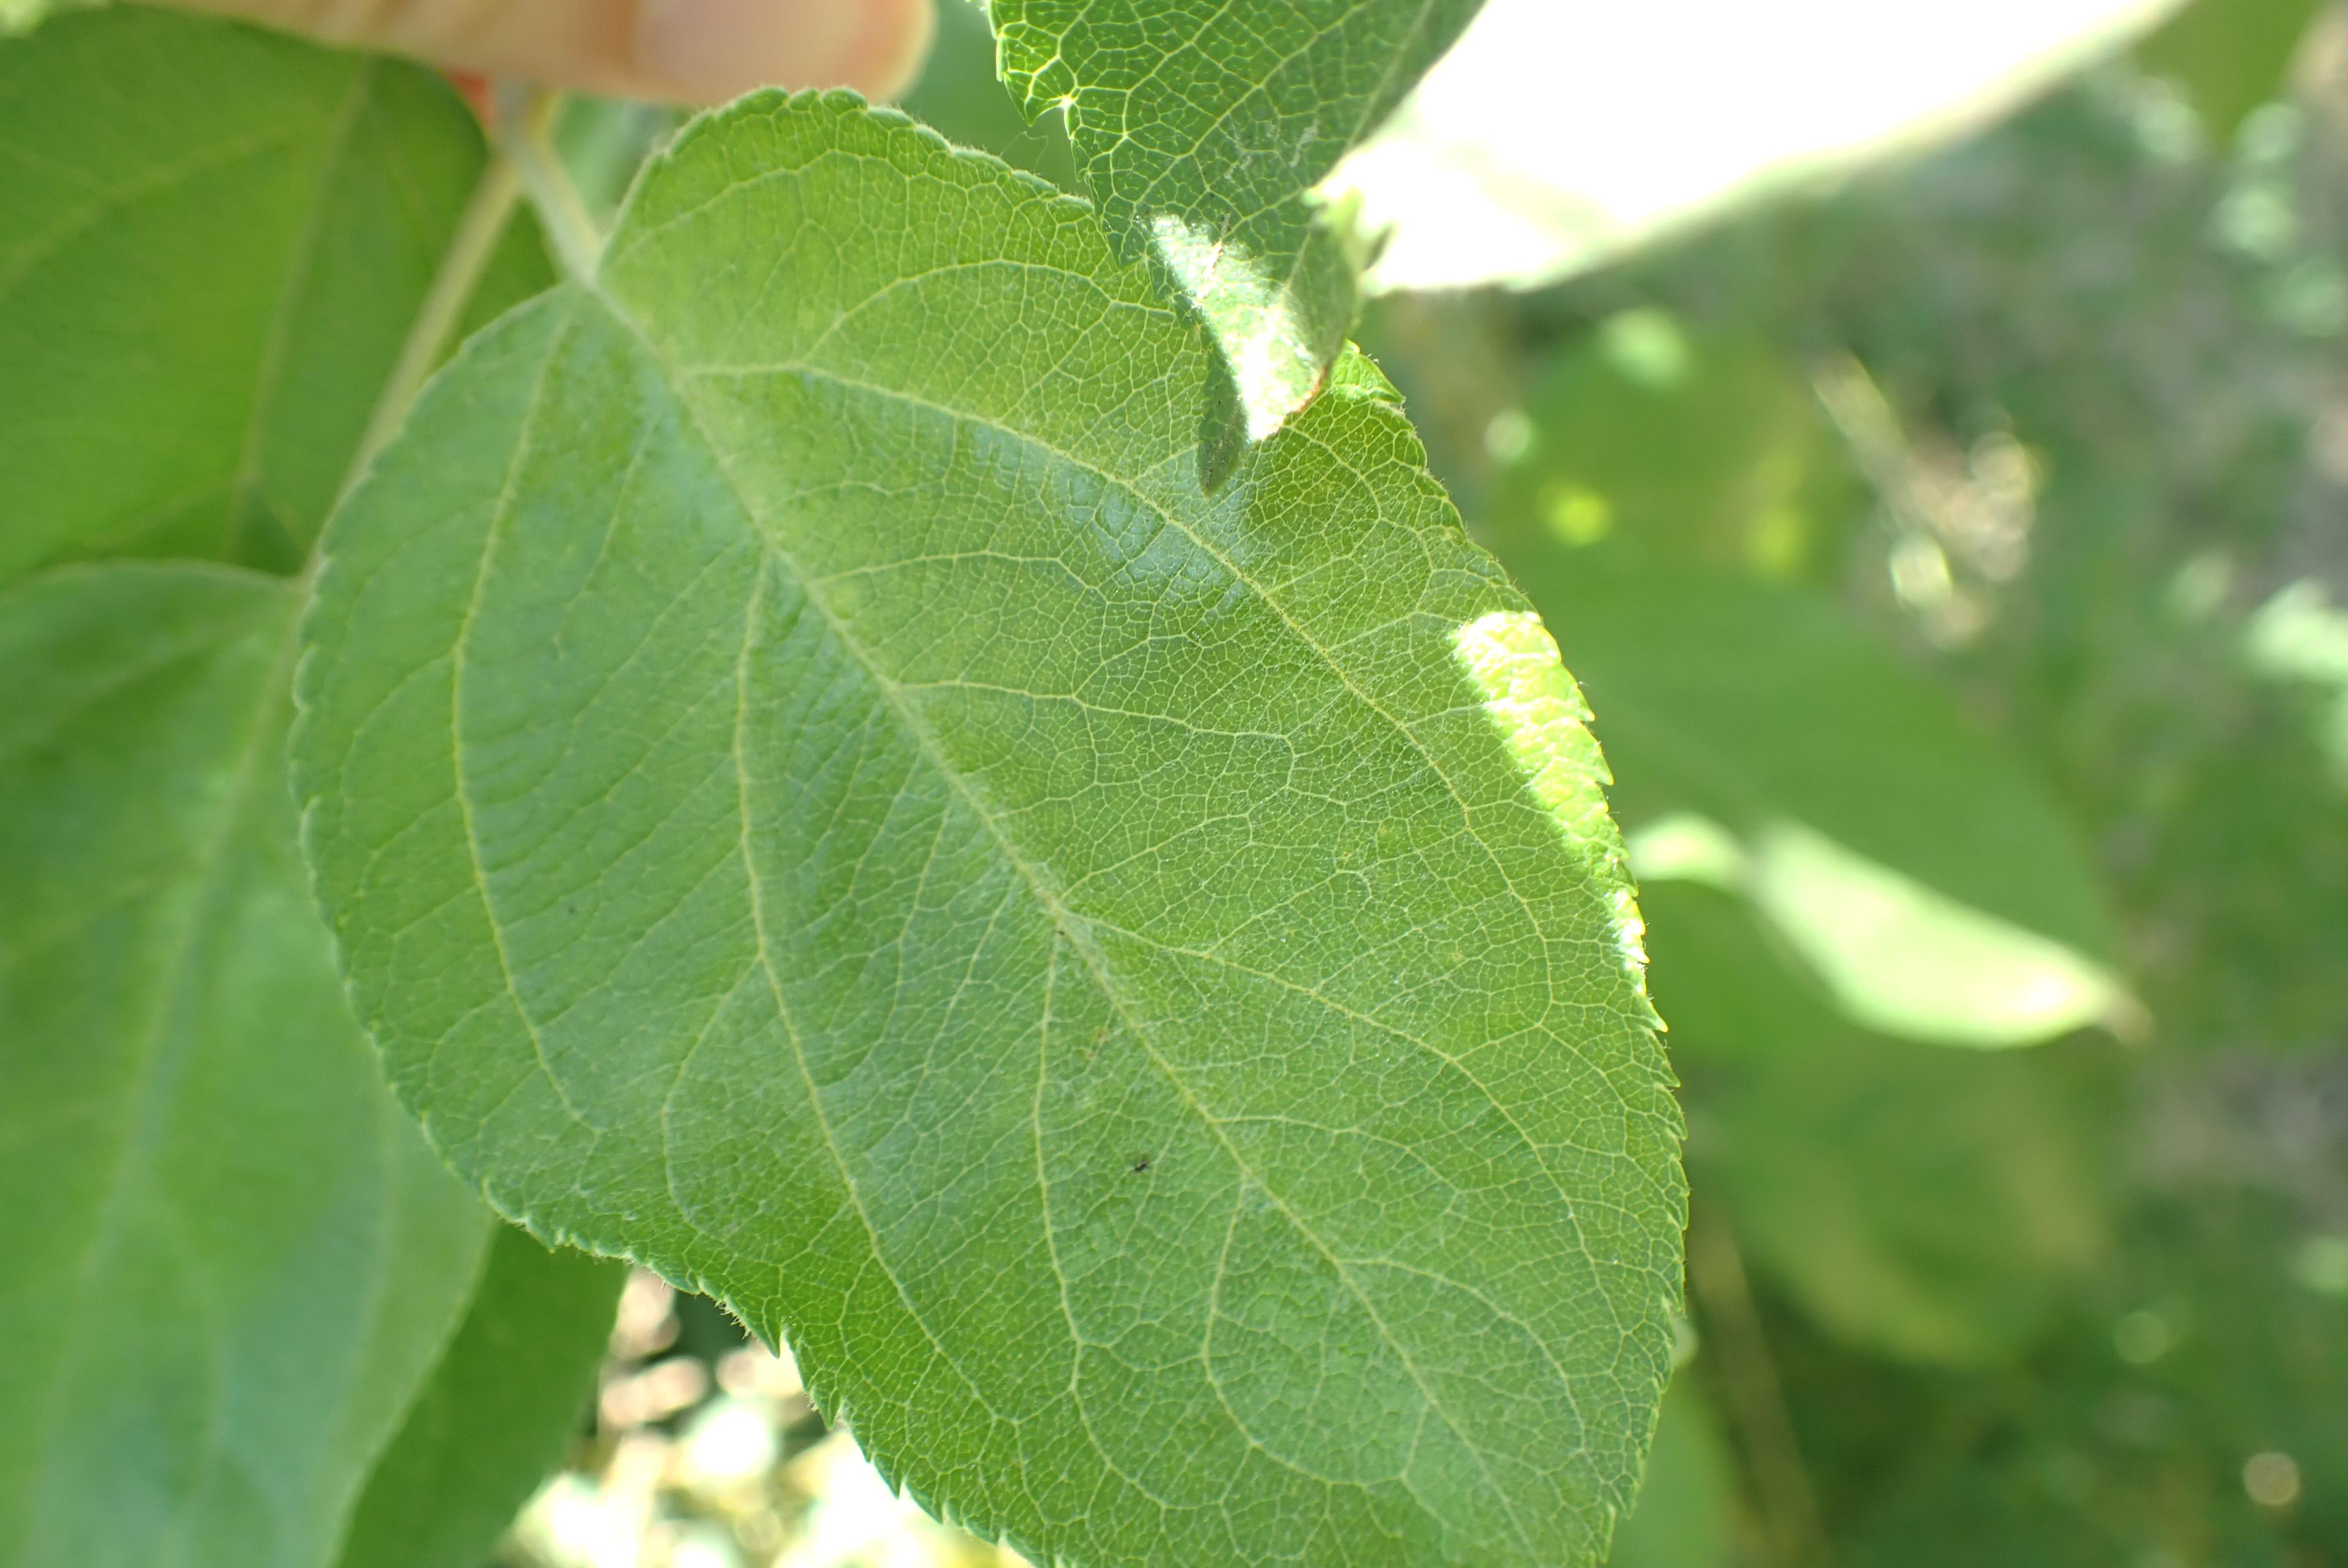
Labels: healthy